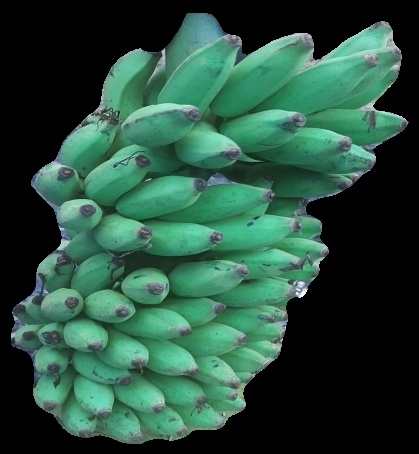
Variety: elakki-bale
Grade: grade2